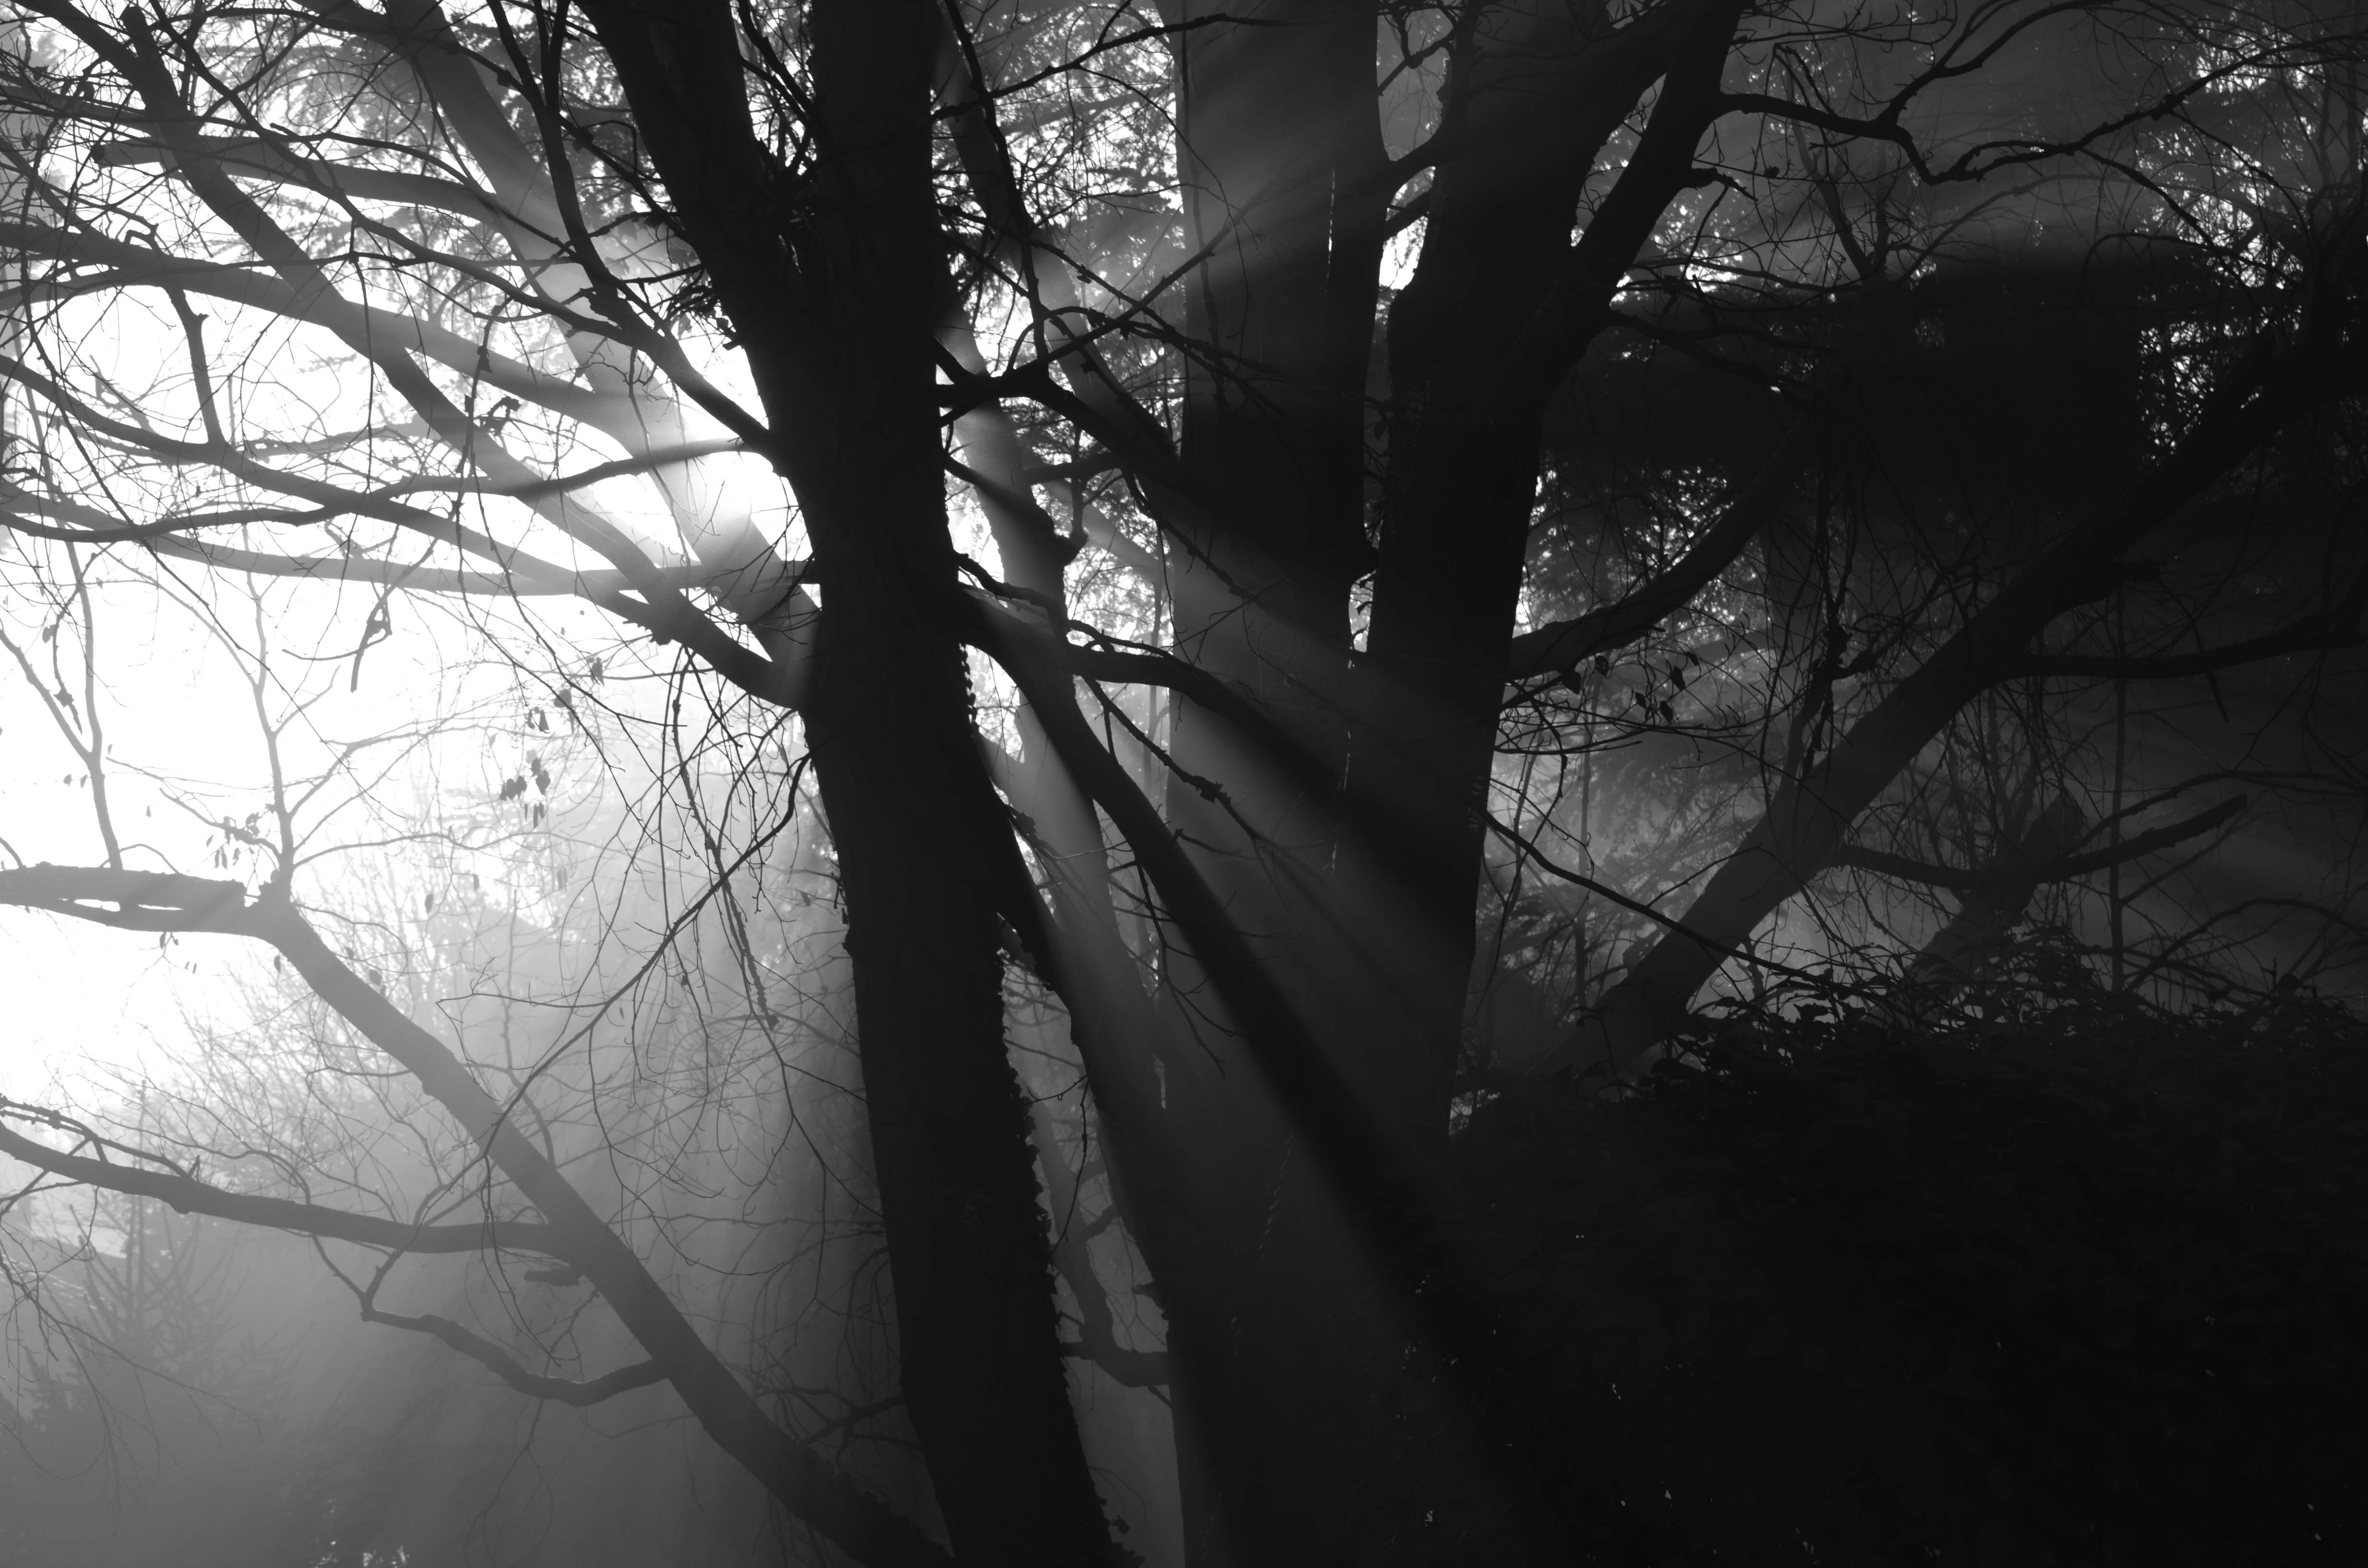
landscape, tree, nature, forest, branch, winter, light, black and white, plant, sky, sunset, mist, photography, sunlight, morning, leaf, dawn, atmosphere, autumn, weather, darkness, black, monochrome, ray of light, bright, sunbeams, freezing, the light of the sun, solar light, light phenomenon, ray of sunshine, monochrome photography, atmospheric phenomenon, woody plant